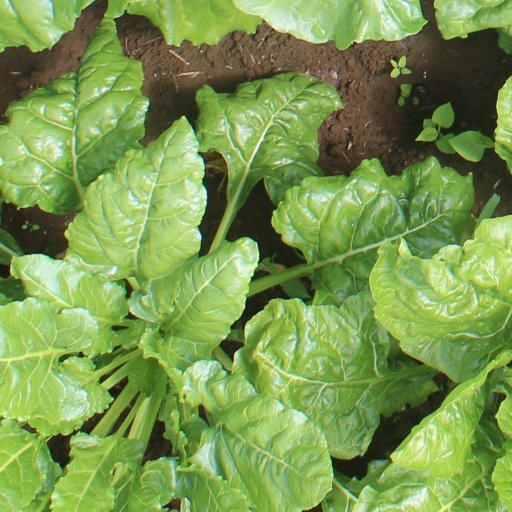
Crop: sugar beet